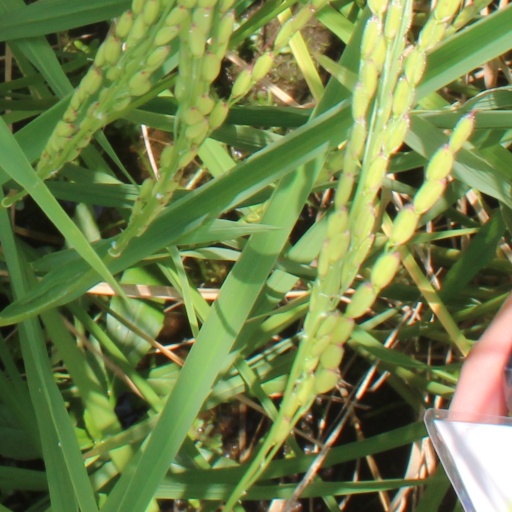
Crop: rice